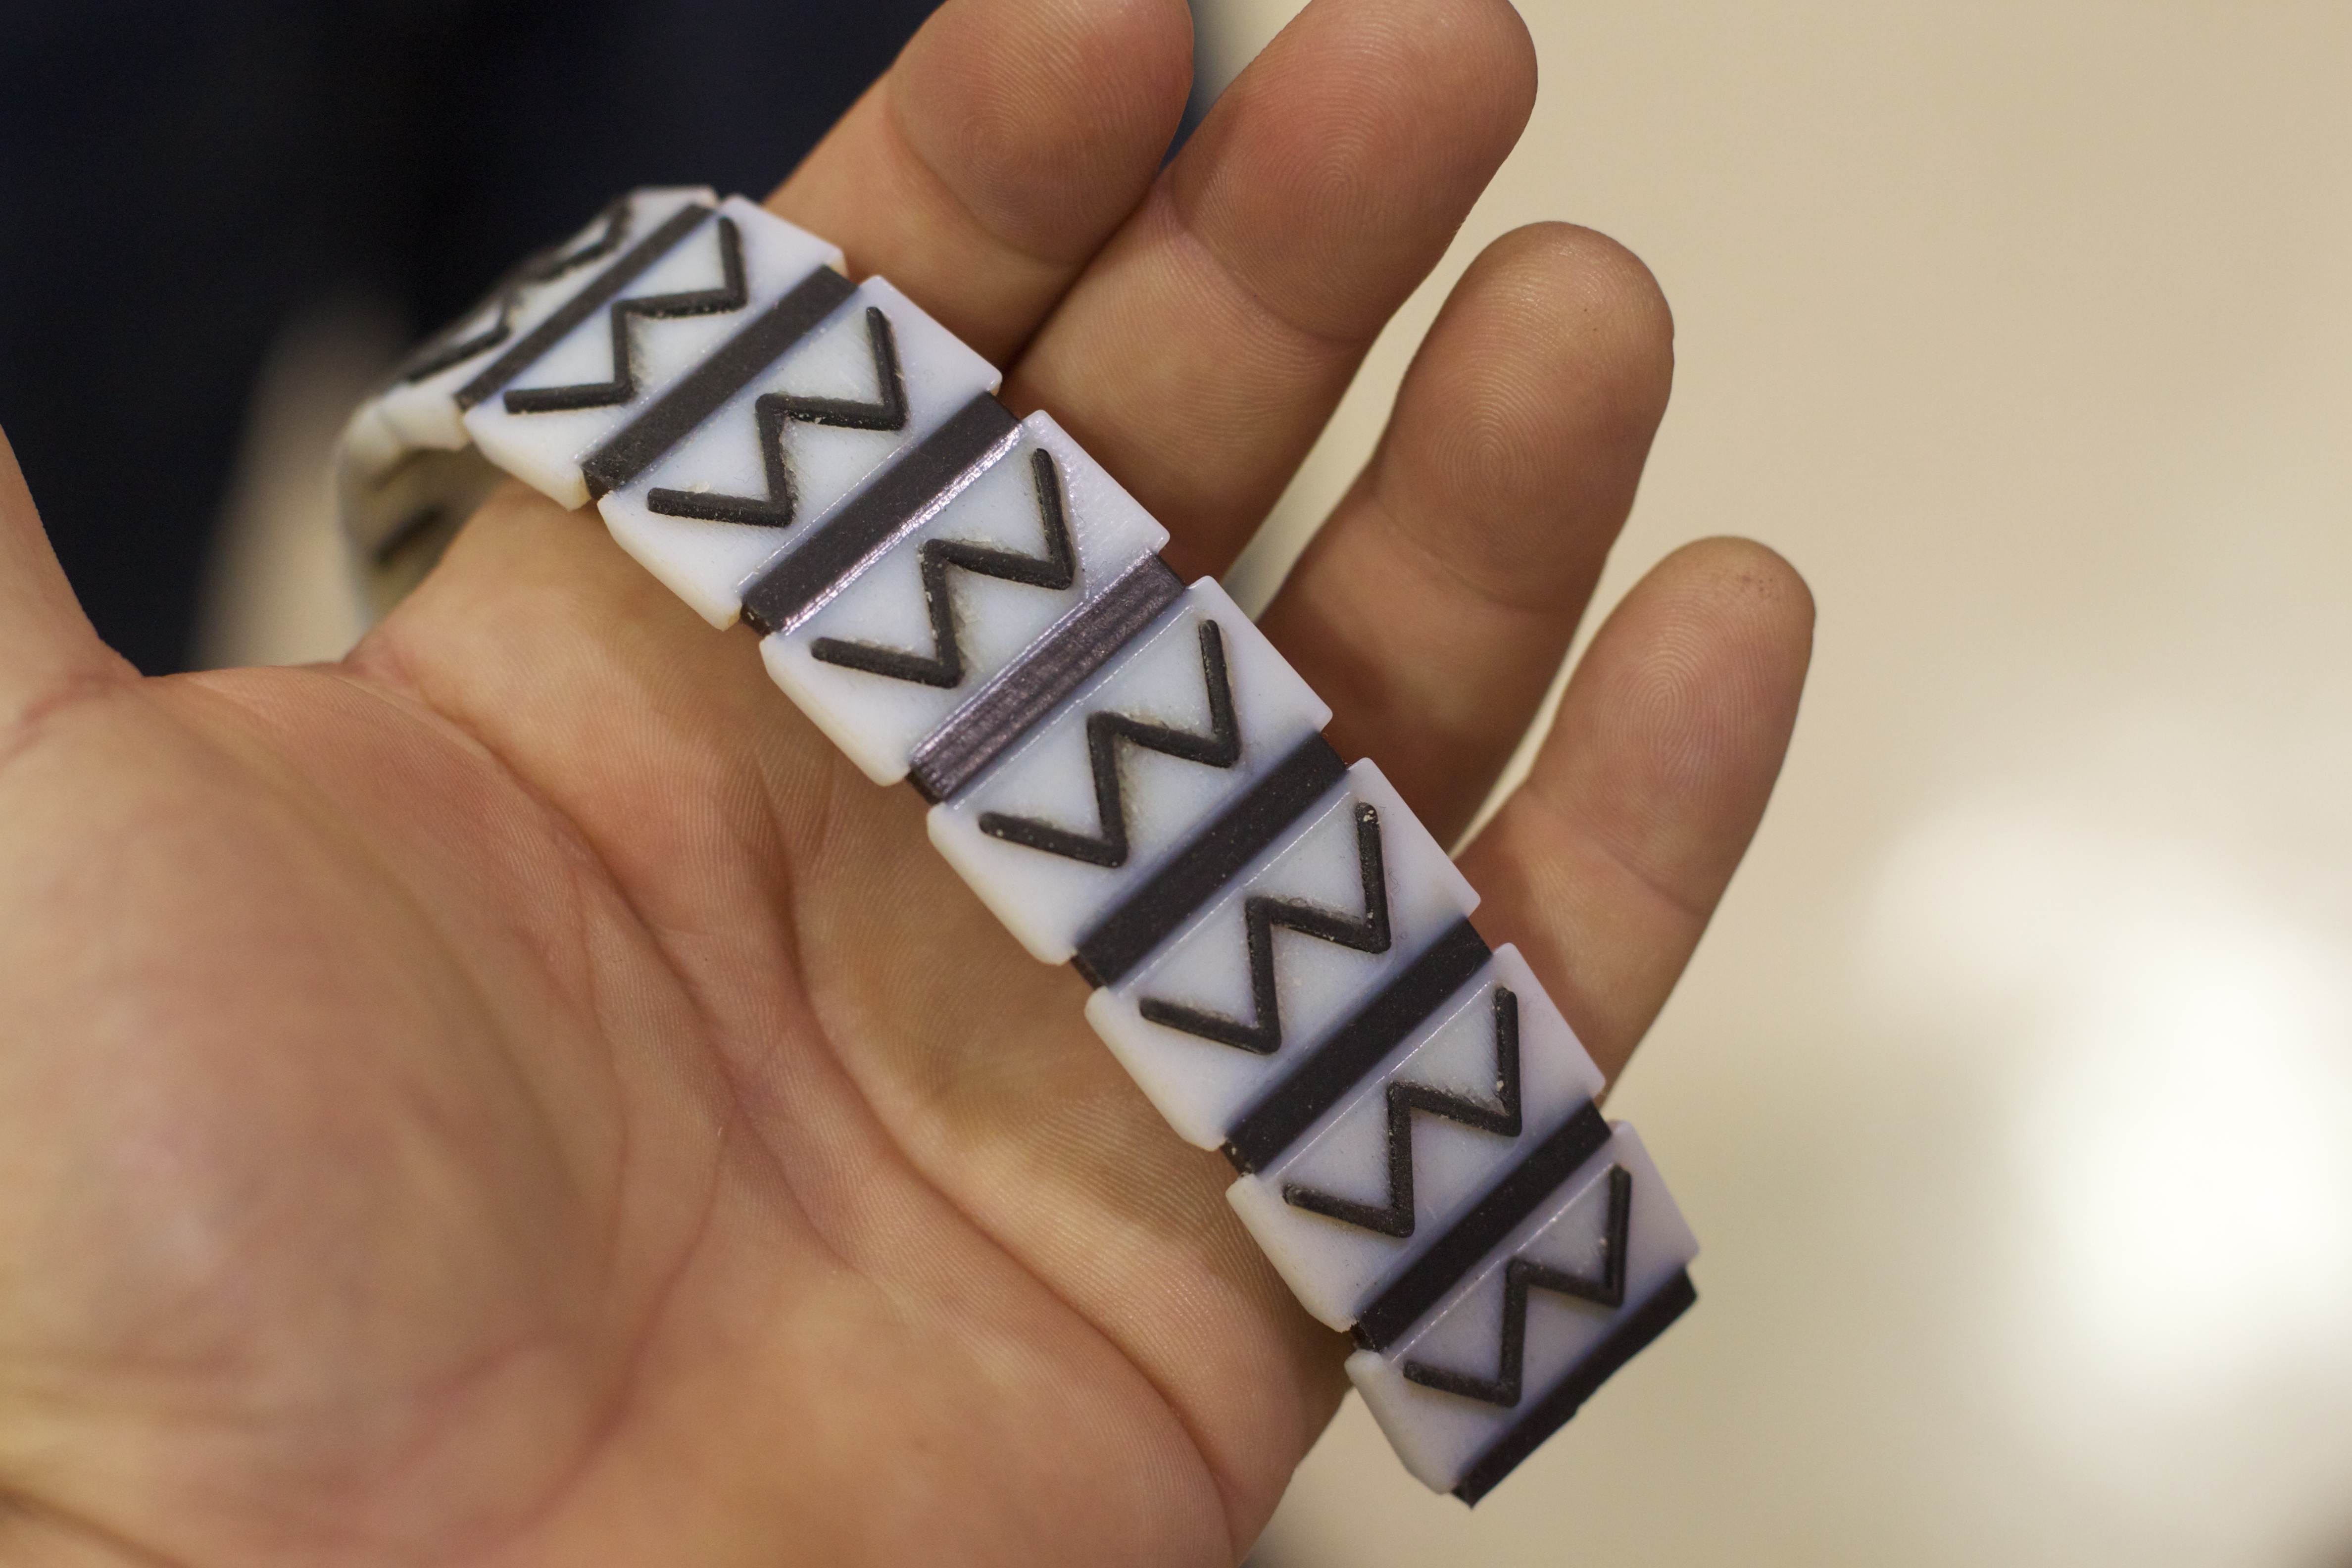
hand, ring, leg, finger, nail, nasa, jewellery, langley